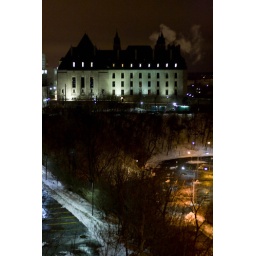
The sky always seems so brown in Ottawa in the winter, not sure why.